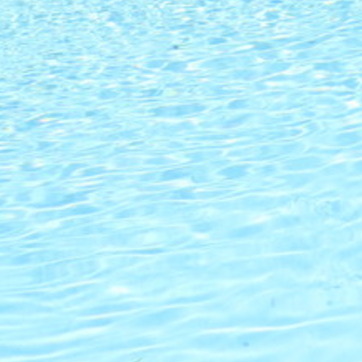
Material: water